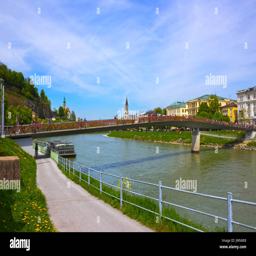
the bridge fence covered with locks